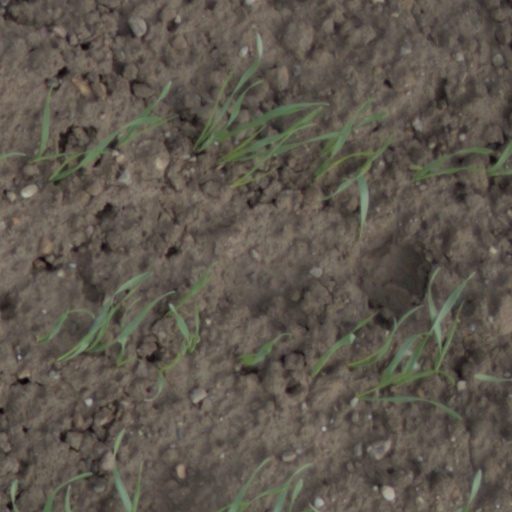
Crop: wheat